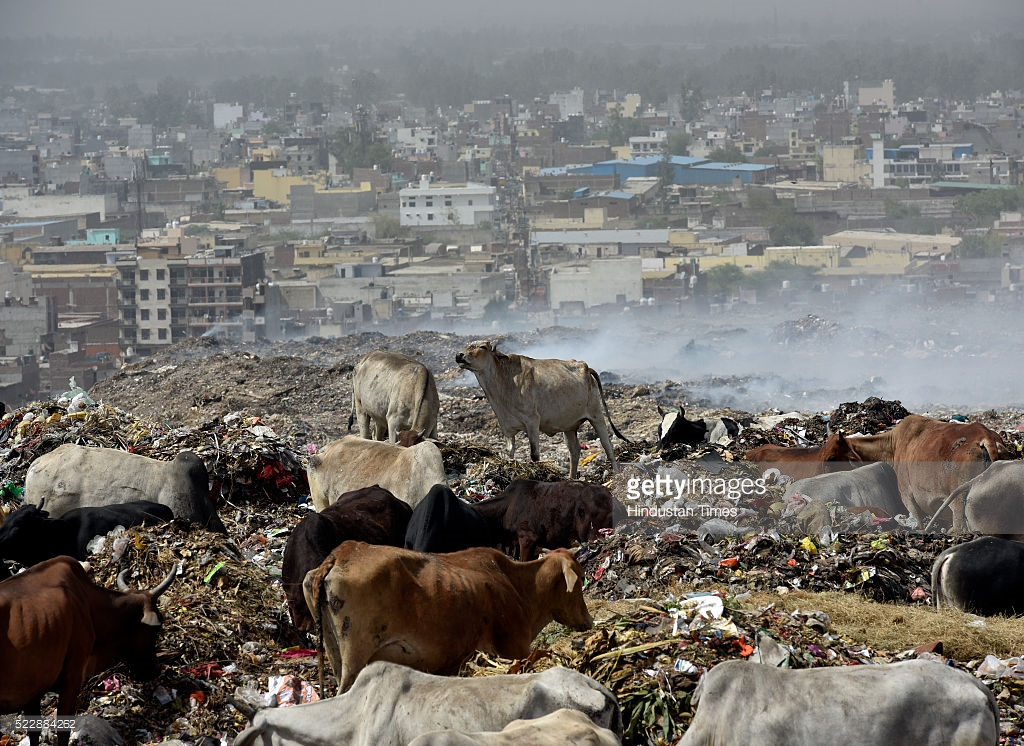
Fire: no
Smoke: yes